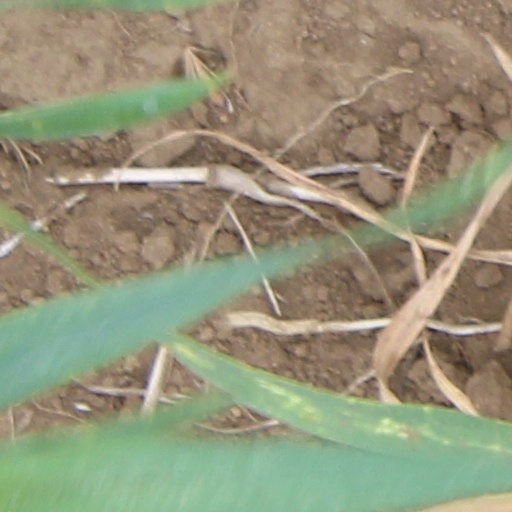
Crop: wheat